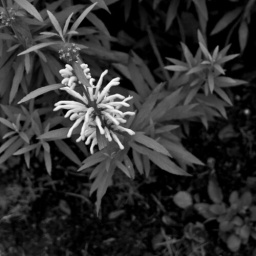
orange flower in white (and black)